Achelousaurus

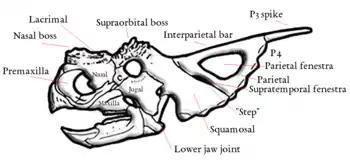
Diagram of the skull

Adult skulls also possess large, rugose, and oval bosses on the supraorbital region above the eyes, instead of the horns of other ceratopsids. The supraorbital bosses extended from the postorbital bone forward to incorporate the triangular palpebral and prefrontal bones, and had high transverse ridges around the middle, which were thick at their base and thin towards their top. The palpebral bones strongly stood out, forming an "antorbital buttress". The fused prefrontals did not reach the nasal boss, forming a distinctive transverse saddle-shaped groove separating the nasal boss from the supraorbital bosses. This groove extended backwards, separating the supraorbital bosses from each other and forming a T-shape in top view. These bosses were similar to those of "Pachyrhinosaurus", but with taller ridges and more pronounced rugosities. The long and low supraorbital horncores of the sub-adult specimen MOR 591 were similar to those of sub-adult "Einiosaurus" and "Pachyrhinosaurus". They had a concave surface on the inner side as with "Pachyrhinosaurus"; ridges on the postorbital bones were present that may indicate a beginning transition to bosses.